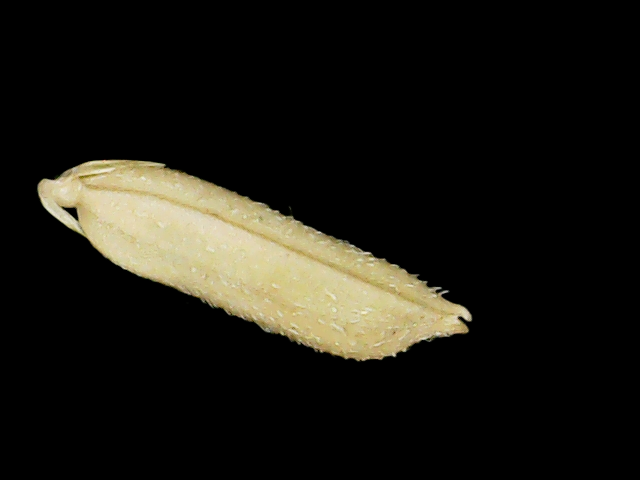
Rice variety: Binadhan19